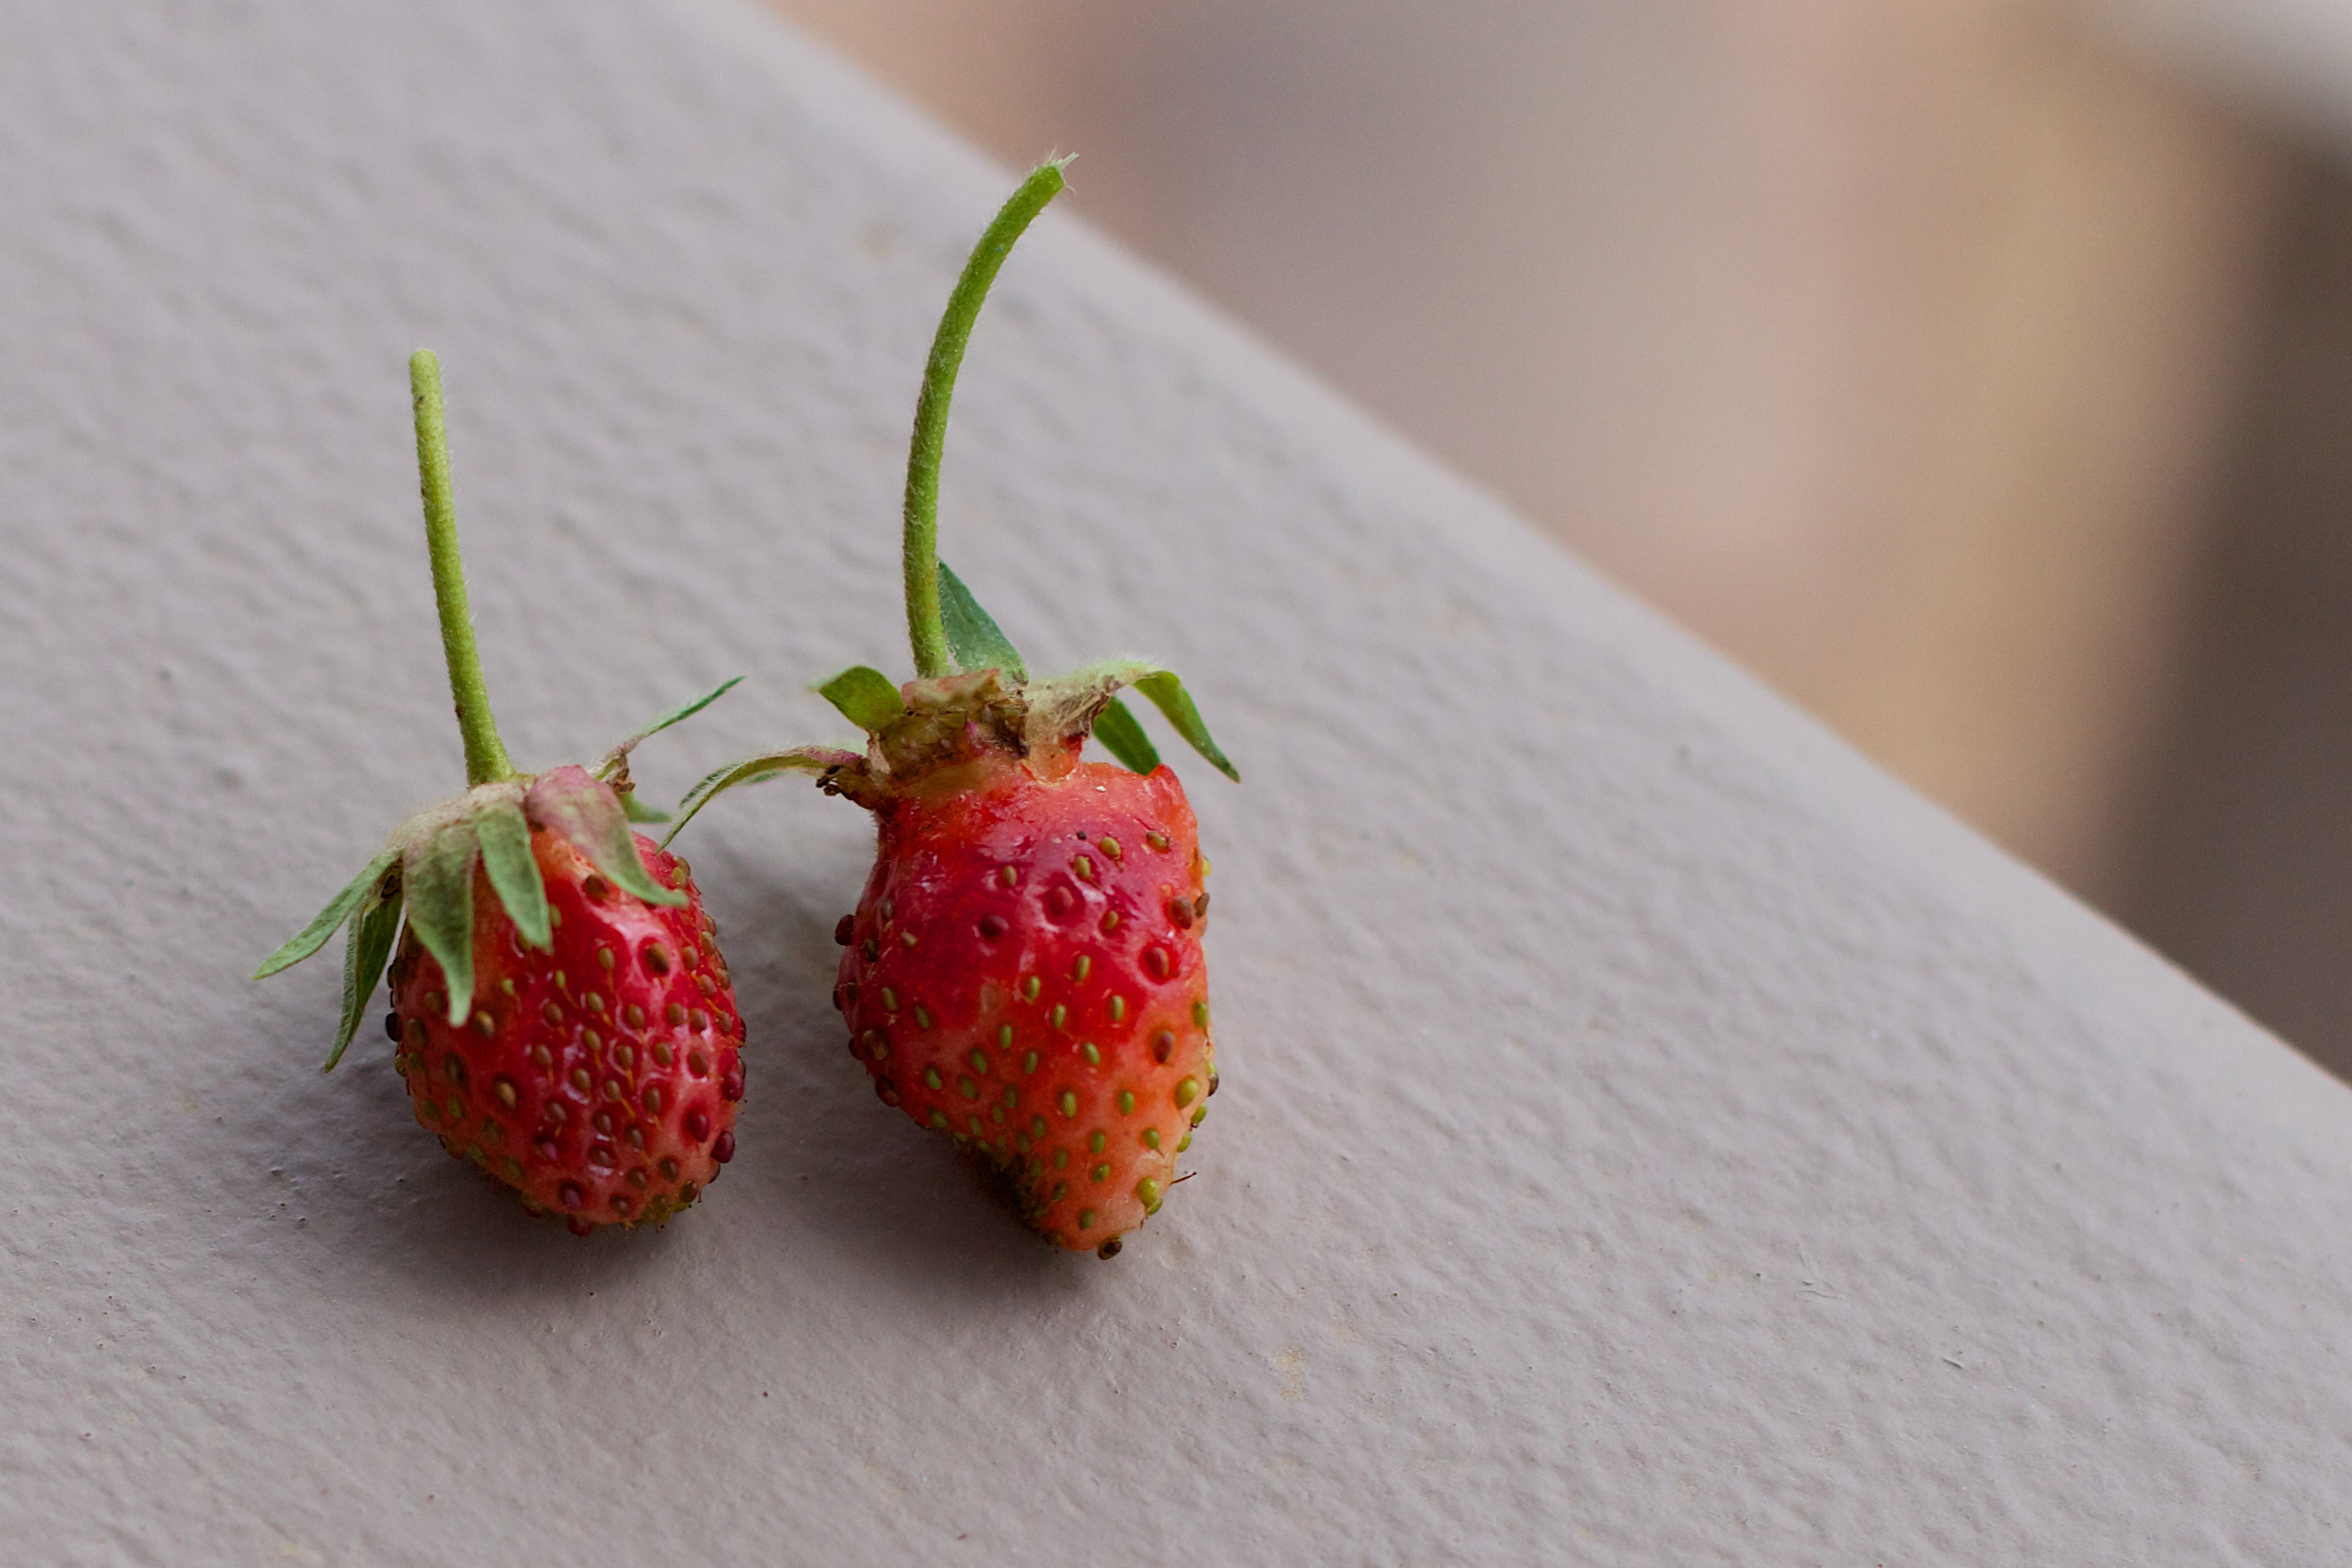
plant, fruit, flower, food, red, produce, strawberry, close up, strawberries, macro photography, flowering plant, land plant